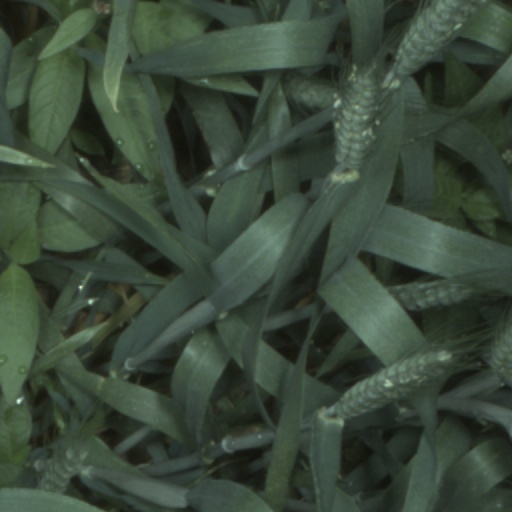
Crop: wheat